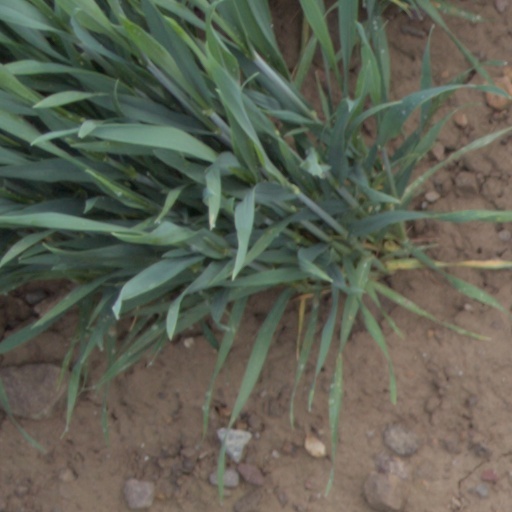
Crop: wheat